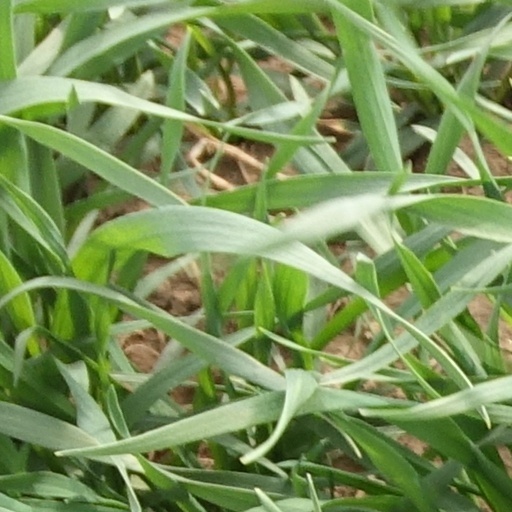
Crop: wheat